Léopold K. Fakambi

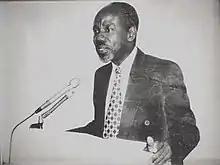

Léopold Kocou Fakambi (21 October 1942 – 24 August 2021) was a Beninese agronomist, engineer, nutritionist, and academic.